Sing Street

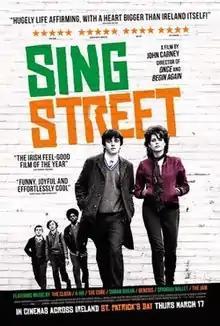
Theatrical release poster

Sing Street is a 2016 coming-of-age musical comedy-drama film written and directed by John Carney from a story by Carney and Simon Carmody. Starring Lucy Boynton, Maria Doyle Kennedy, Aidan Gillen, Jack Reynor, Kelly Thornton and Ferdia Walsh-Peelo, the story revolves around a teenage boy who forms a band to impress a girl in 1980s Dublin. It is an international co-production of Ireland, the United Kingdom and the United States.